Austria at the 2014 Winter Olympics

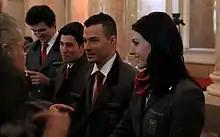
The Austrian skeleton team

Based on their performance at World Cup 3 and 4 in November 2013, Austria qualified 1 woman.